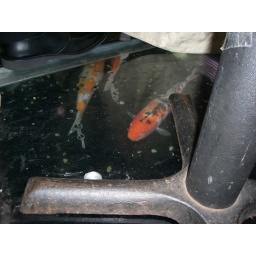
There were fish in the floor